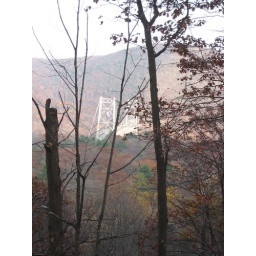
bear mountain bridge in the distance